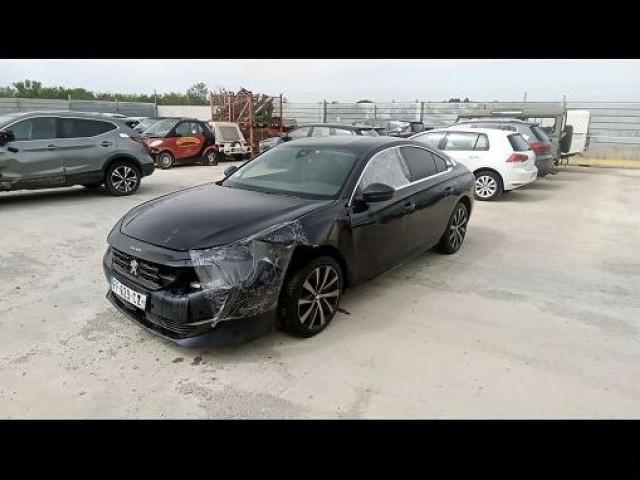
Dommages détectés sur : aile avant gauche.
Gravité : mineur